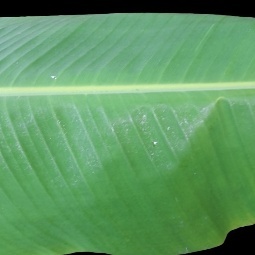
Label: Healthy